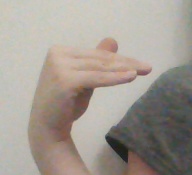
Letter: khaa